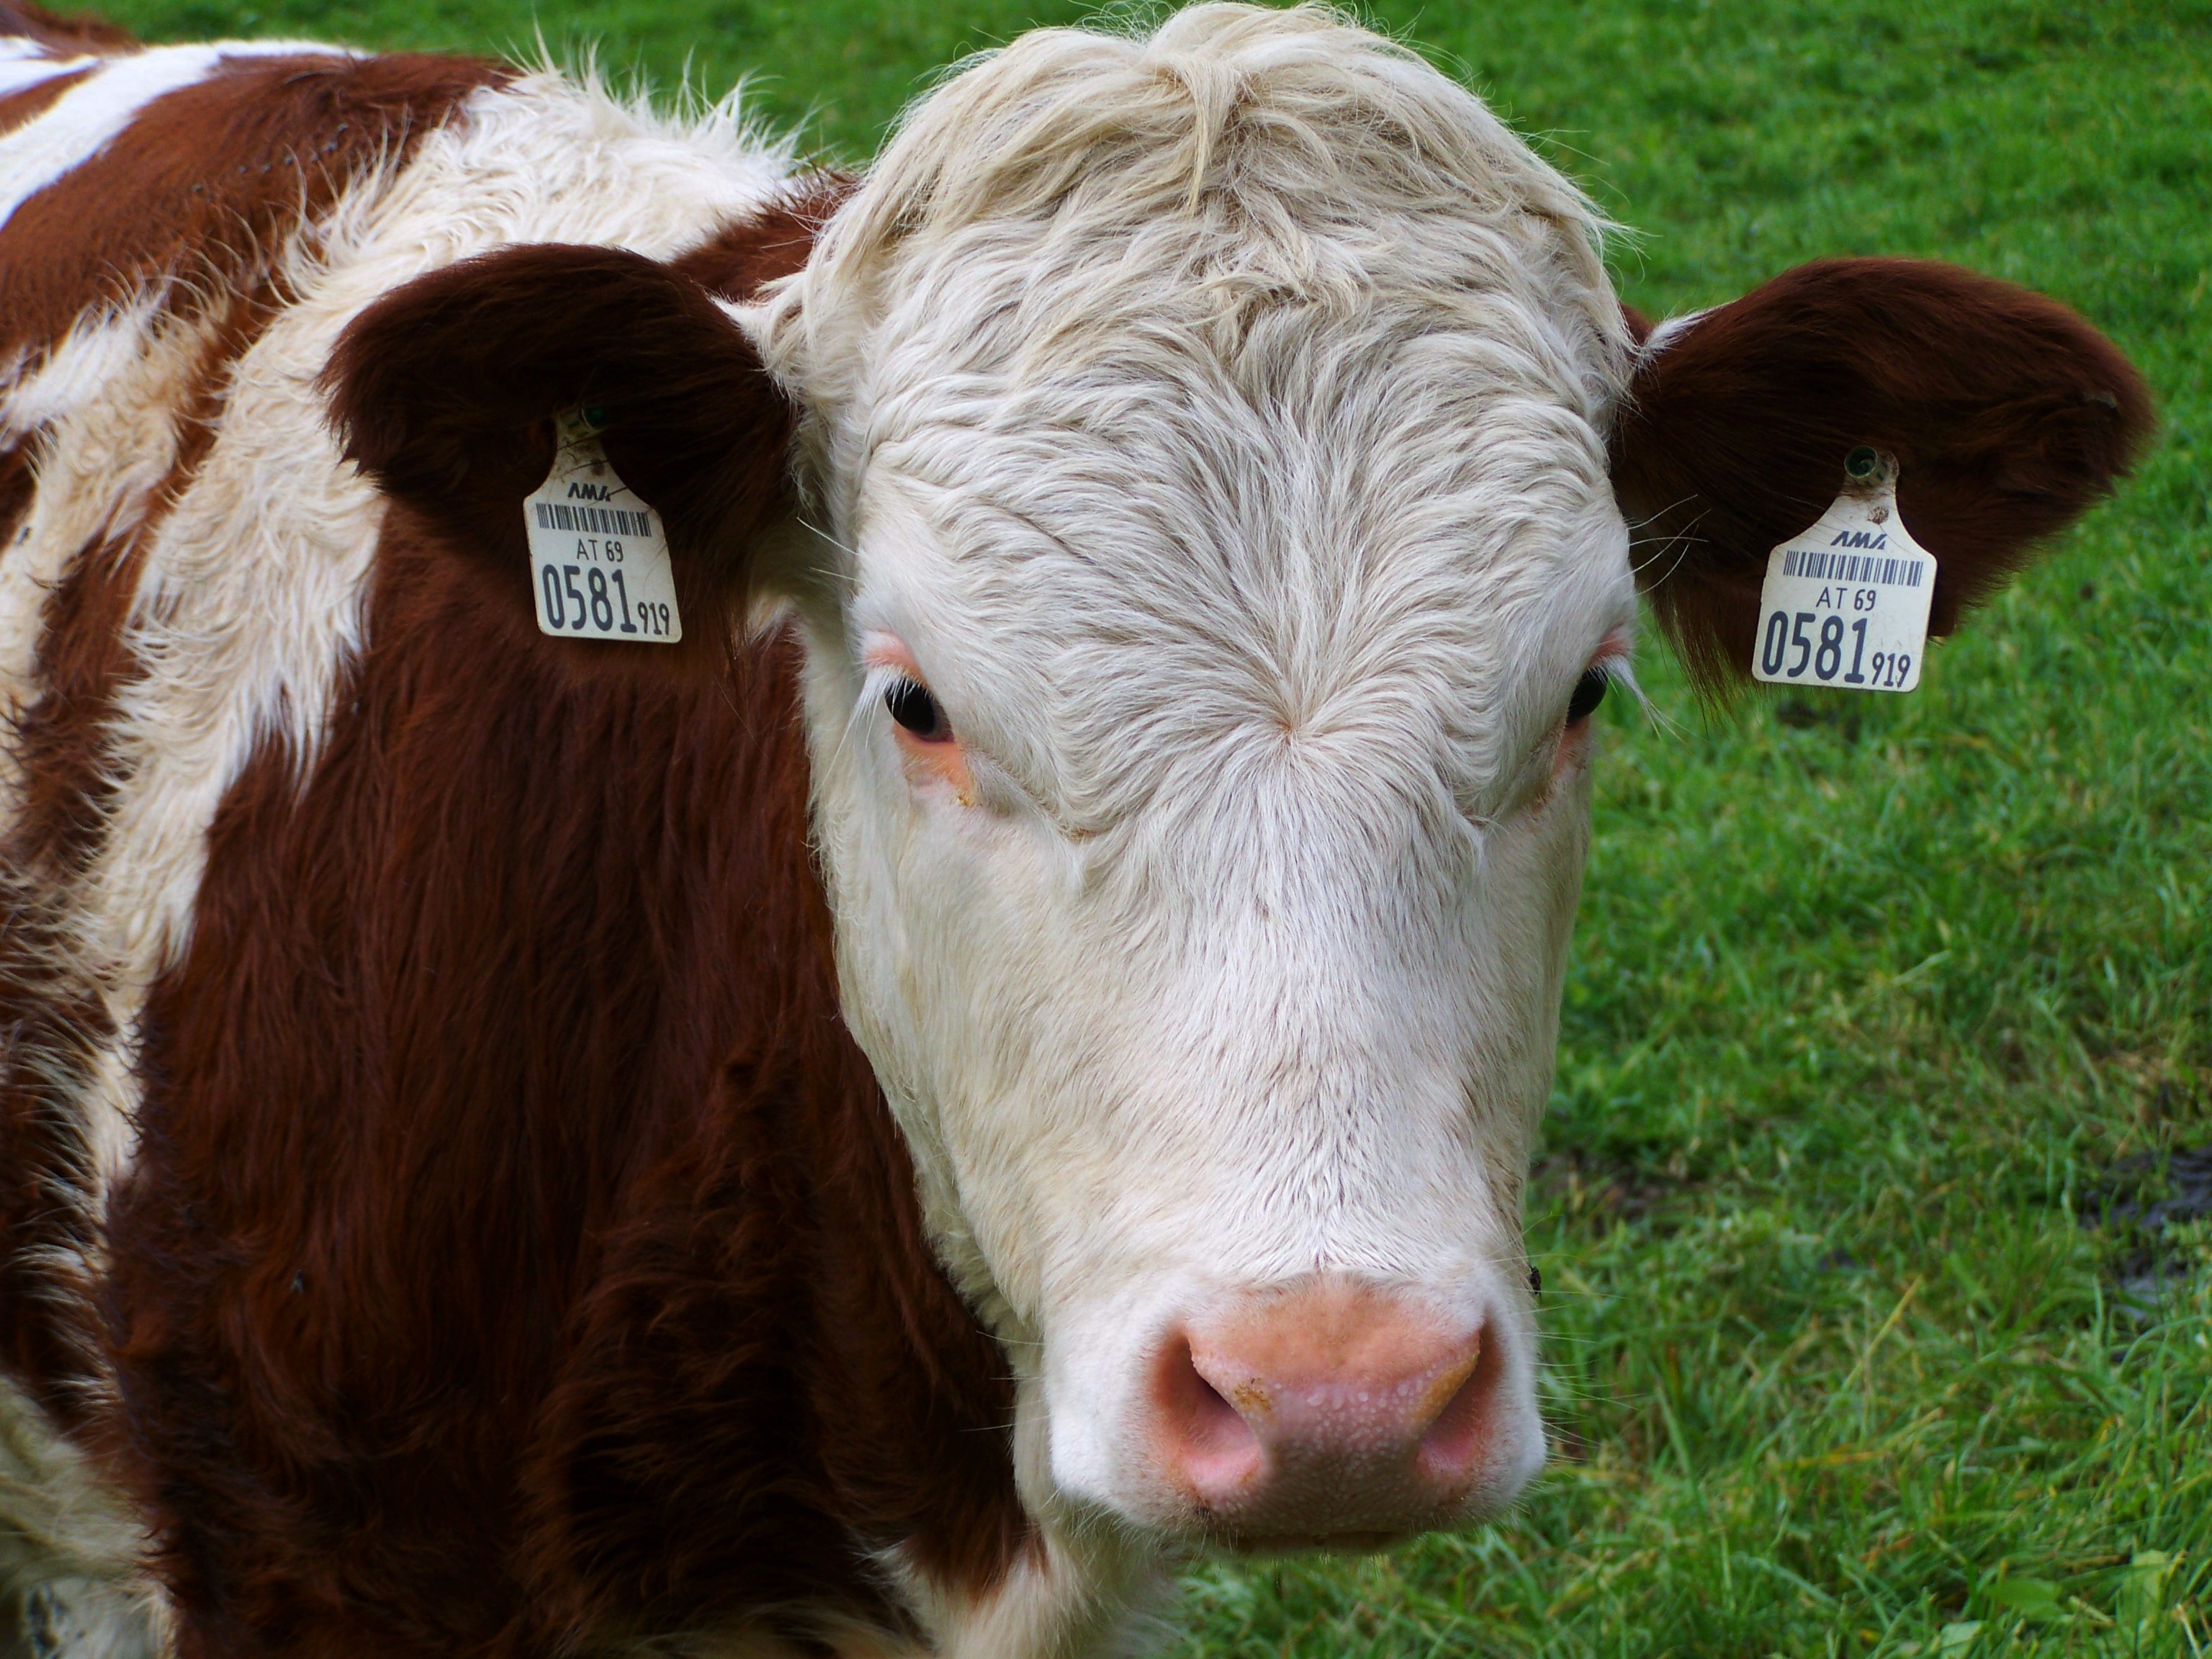
grass, field, farm, meadow, pasture, grazing, mammal, bovine, fauna, calf, vertebrate, ox, cow portrait, dairy cow, brown and white cow, cattle like mammal